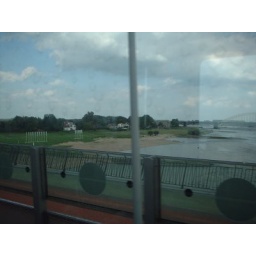
view from bridge over the Waal river - outside Nijmegen, taken from the train